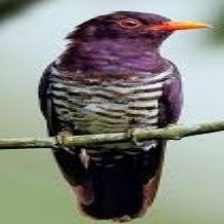
Species: VIOLET CUCKOO
Scientific name:  CHRYSOCOCCYX XANTHORHYNCHUS